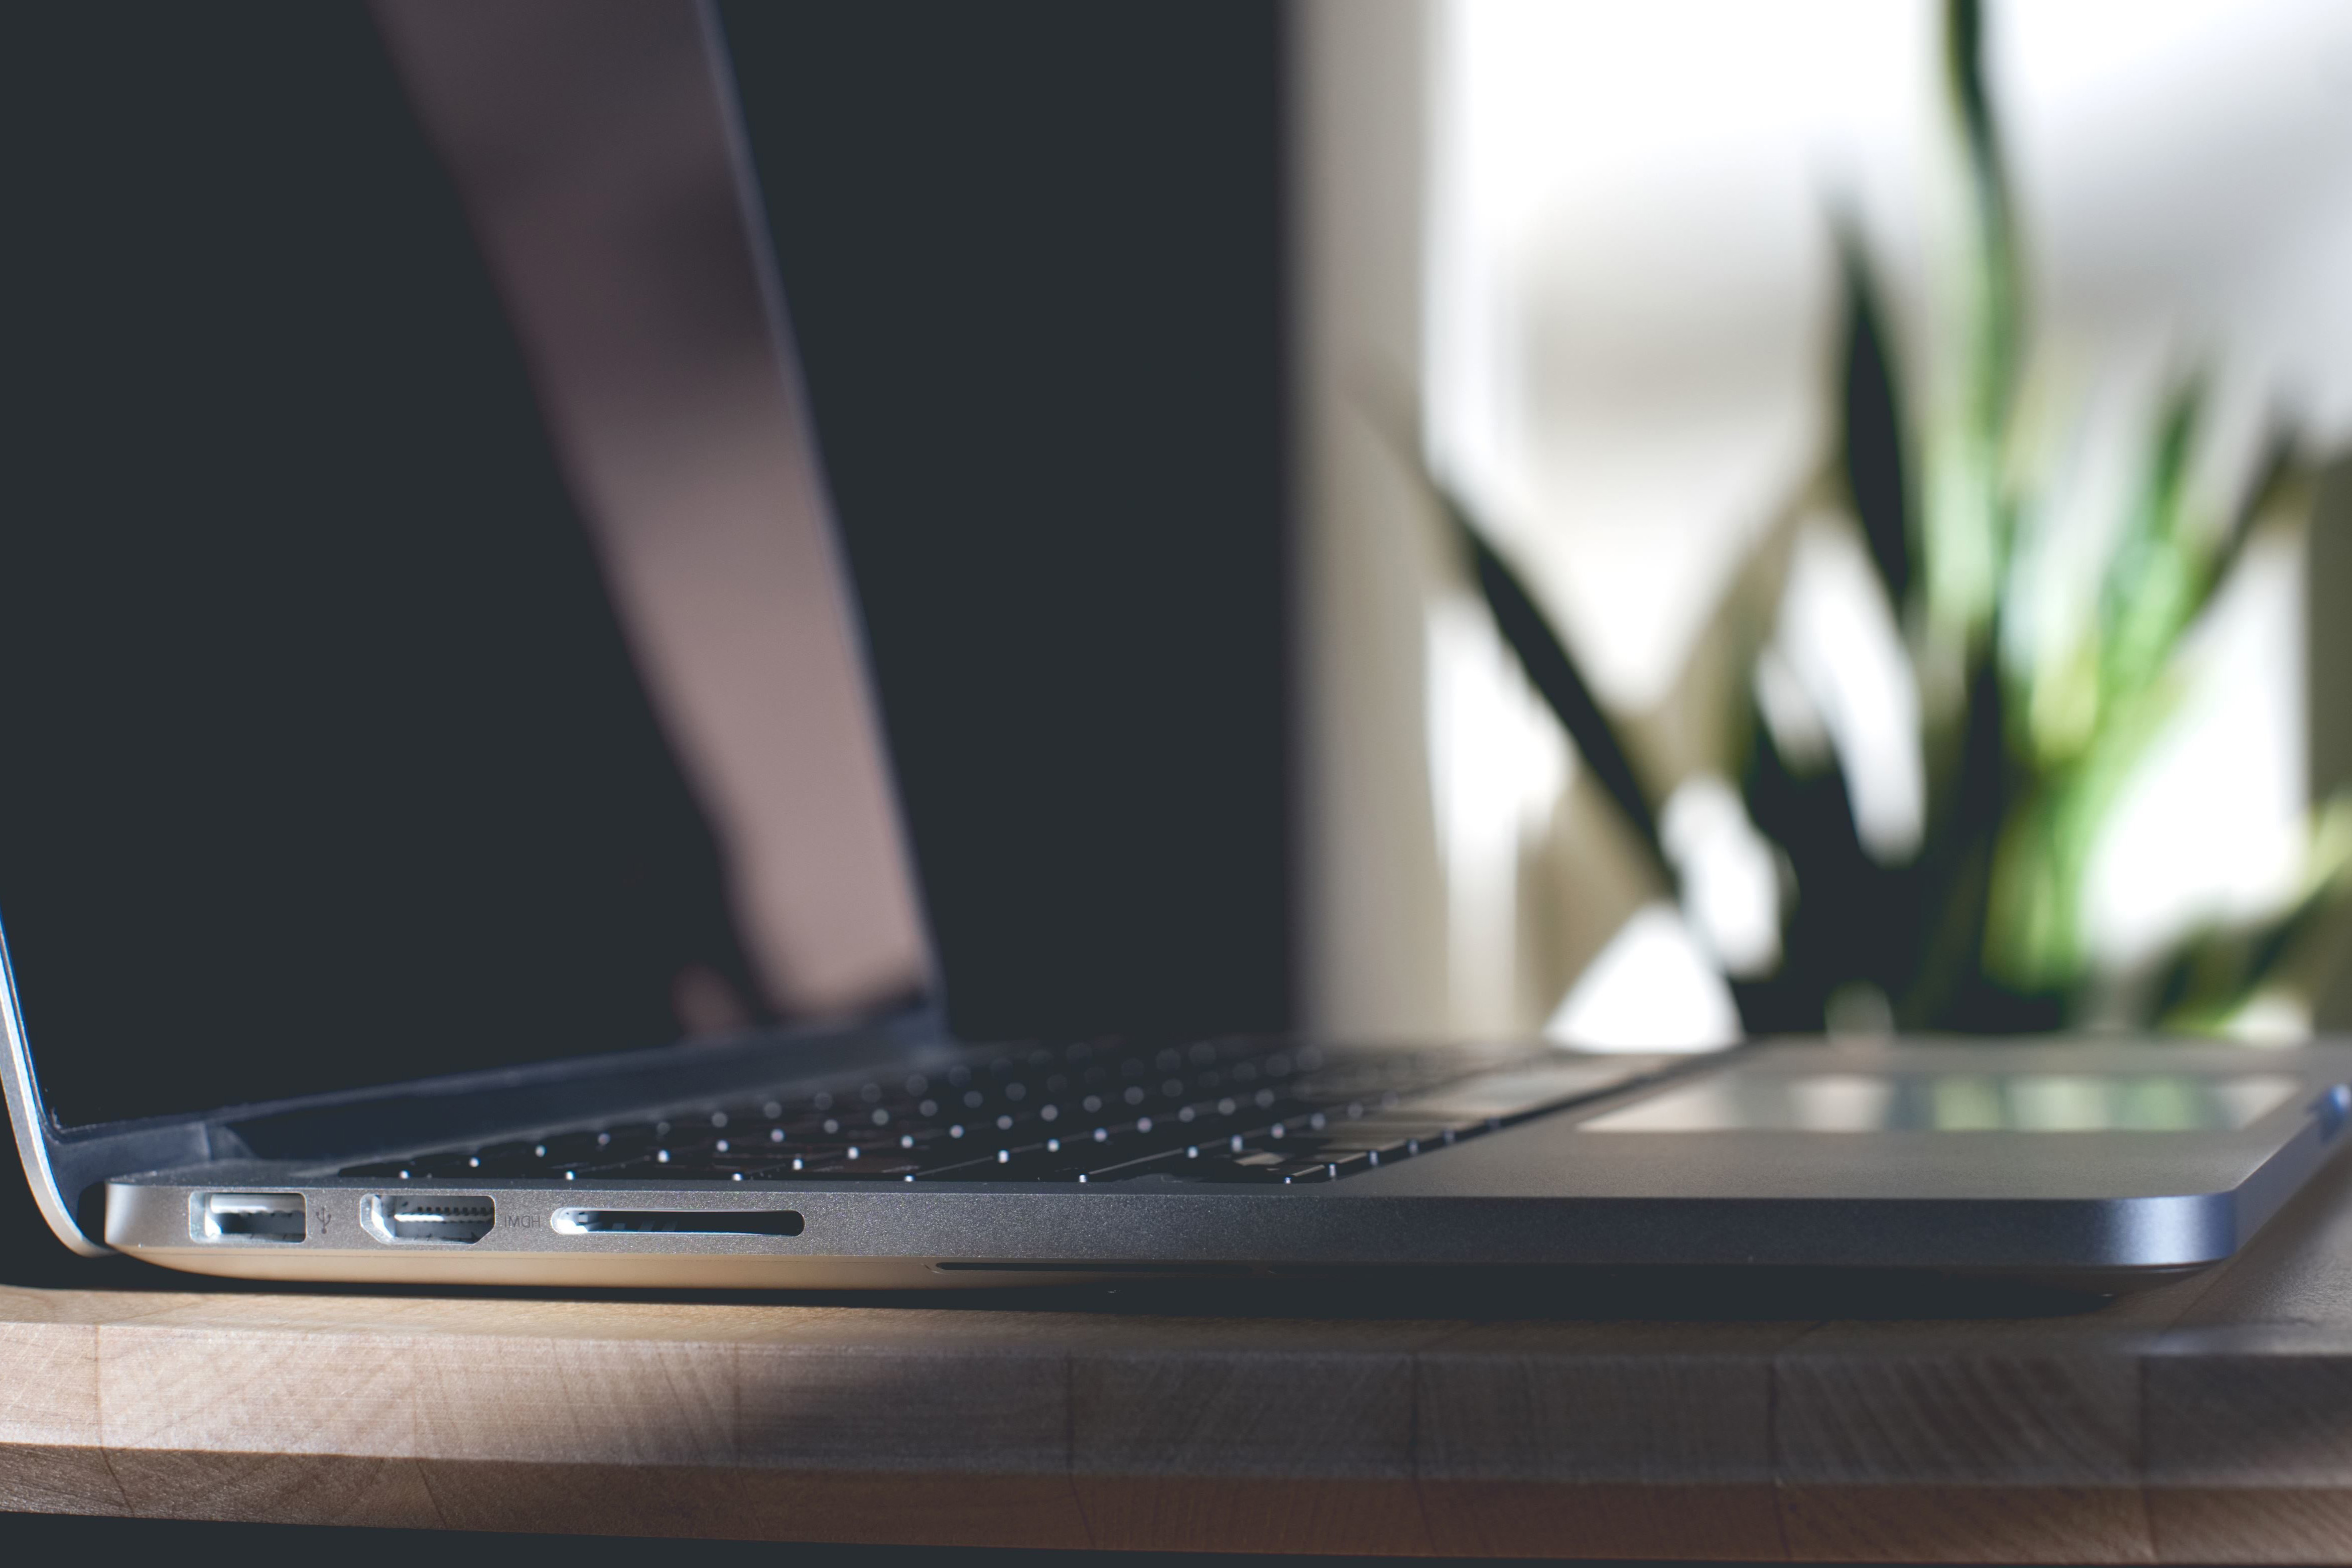
laptop, netbook, electronic device, technology, personal computer, computer, gadget, computer hardware, multimedia, personal computer hardware, touchpad, computer keyboard, display device